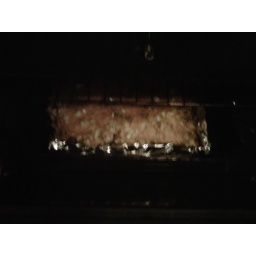
white girl enchaladas in da oven 7-31-10sat908pm